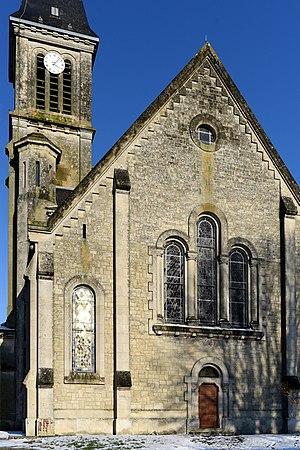
Eglise
Travecy est une commune française située dans le département de l'Aisne, en région Hauts-de-France.